Sharples, Alberta

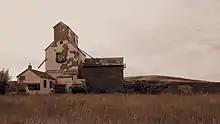
The elevator at Sharples

Sharples is a ghost town in southern Alberta, Canada within the badlands region of Kneehill County. The community is located along the former track bed of the Canadian Pacific Railway, Carbon-Drumheller branch line. It was built in the 1920s when the CPR line was extended through the area.